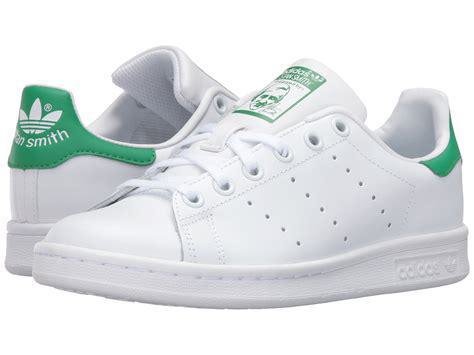
Brand: adidas
Model: Originals Stan Smith